Nouri al-Maliki

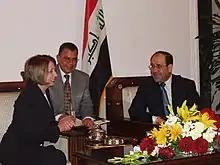
Nouri al-Maliki with Speaker Pelosi in Baghdad 2009

In an interview published by the German magazine in June 2008, al-Maliki said that a schedule for a withdrawal of U.S. troops from the country of "about 16 months ... would be the right time-frame for a withdrawal, with the possibility of slight changes". In the interview, he said the U.S. government has been reluctant to agree to a timetable "because they feel it would appear tantamount to an admission of defeat. But that isn't the case at all ... it is not evidence of a defeat, but of a victory, of a severe blow we have inflicted on Al Qaeda and the militias." He said U.S. negotiators were coming around to his point of view.